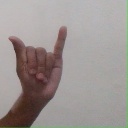
अक्षर: य